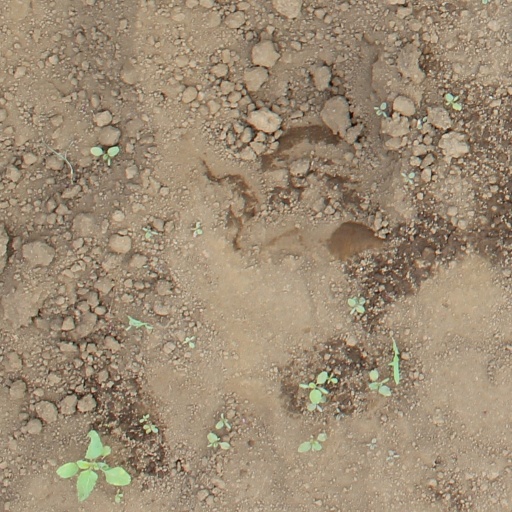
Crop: soybean